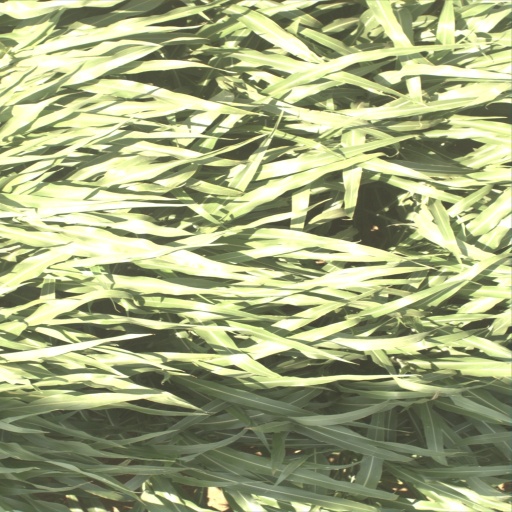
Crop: sorghum